McFly

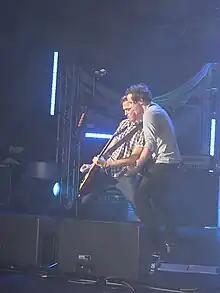
Tom Fletcher and Danny Jones at the Hammersmith Apollo, 1 May 2009.

The first single released from the "Radio:Active" album was "One for the Radio", a song about as the band's "constant struggle for critical acceptance". The single was premiered on BBC Radio 1's Switch with Nick Grimshaw on 1 June 2008 and was released on 14 July 2008. As of 25 June 2008, "One for the Radio" was included in Radio 2's A list, meaning that it receives primary airplay during the daytime. The single charted at number 2 in the charts. The album was recorded, and produced in Australia. McFly performed a showcase concert on 10 July 2008 at Shepherd's Bush Empire and performed another concert at KOKO on 24 July 2008 as part of the iTunes Live Festival '08. An EP of the performance, released 4 August 2008, was made available to download from the iTunes Store. The second single from the album, "Lies", was released on 15 September 2008 and reached number 4 in the charts.